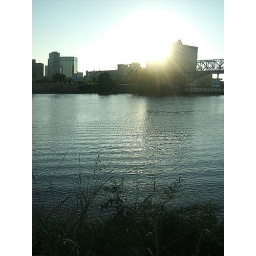
The sun is peering around a group of buildings to look at the water :)